Joe Cocker

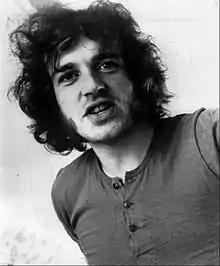
Cocker in 1969, as pictured on the cover of his second album, "Joe Cocker!"

John Robert "Joe" Cocker (20 May 1944 – 22 December 2014) was an English singer known for his gritty, bluesy voice and dynamic stage performances featuring expressive body movements. Most of his best-known singles, such as